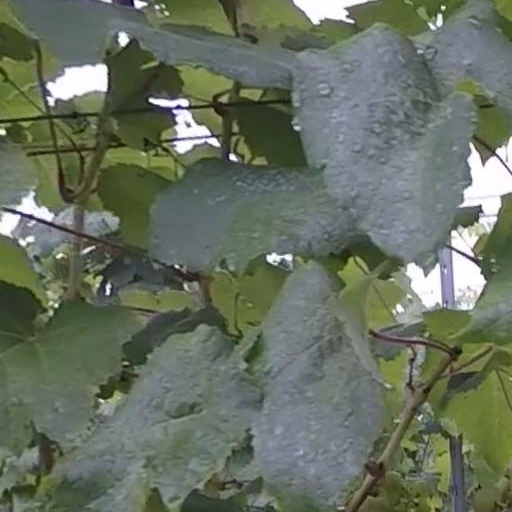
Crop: grape